Ira Vannut

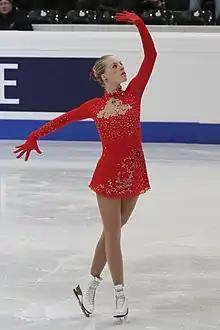
Vannut in 2011

Ira Vannut (born 18 September 1994) is a Belgian former competitive figure skater. She is the 2011 Belgian ladies champion and the first female skater from Belgium to medal on the ISU Junior Grand Prix series, winning a bronze at the 2010 Pokal der Blauen Schwerter.